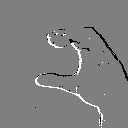
ASL letter: c